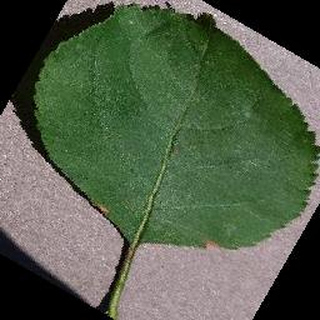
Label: apple_black_rot